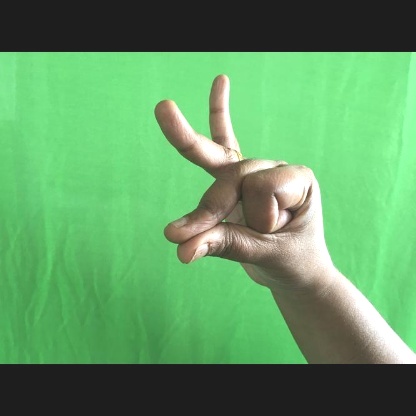
Mudra: Bramaram